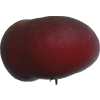
Label: nectarine_flat